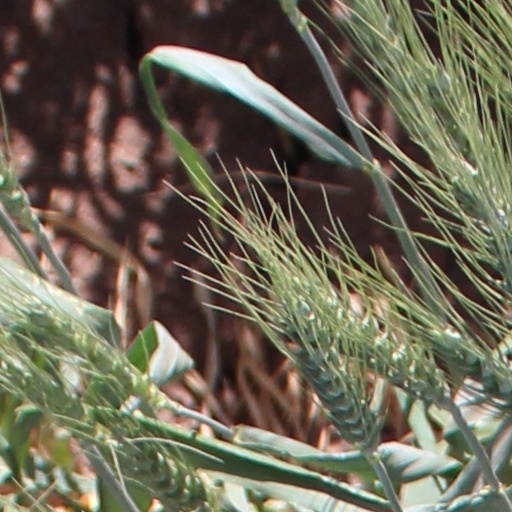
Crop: wheat